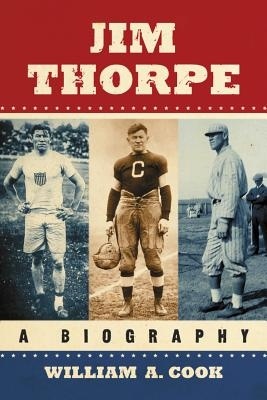
Jim Thorpe: A Biography
Most biographies of Jim Thorpe (1888-1953) emphasize his Olympic glory and his remarkable abilities in track and football. Thorpe's 1912 gold medals in the decathalon and pentathalon and his talent on the gridiron rank him high among outstanding athletes of the twentieth century. That Thorpe also played brilliantly on the baseball diamond is an often overlooked facet of his career. This narrative of Thorpe's rise and fall in American sports pays particular attention to his time in the major and minor leagues, including his stormy relationship with New York Giants manager John McGraw and baseball's role in stripping Thorpe of his Olympic medals. By chronicling Thorpe's involvement in baseball, football and track concurrently, this profile offers a complete portrait of one of the most versatile athletes in sports history. Author: William A. Cook ISBN-10: 0786463554 ISBN-13: 9780786463558 Publisher: McFarland & Company Language: English Published: 07/11/2011 Pages: 232 Format: Paperback Weight: 0.71lbs Size: 9.04h x 6.08w x 0.54d
Brand: William A. Cook
Category: Sporting Goods > Athletics > Boxing & Martial Arts > Boxing & Martial Arts Training Equipment > Punching & Training Bags > Punching & Training Uppercut Bags